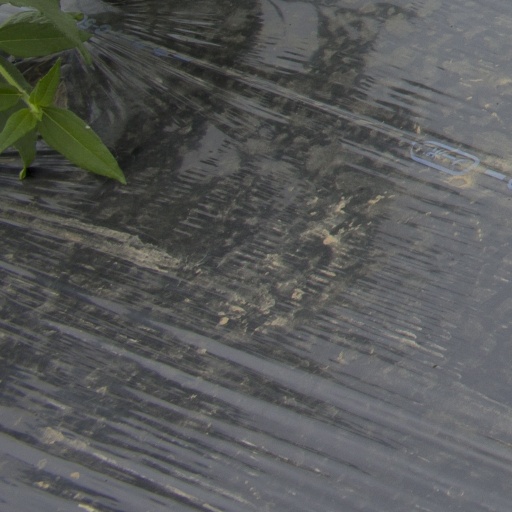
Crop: Jerusalem artichoke